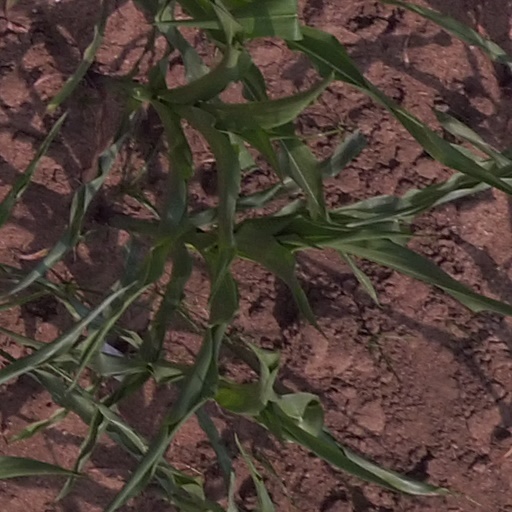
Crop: maize; corn